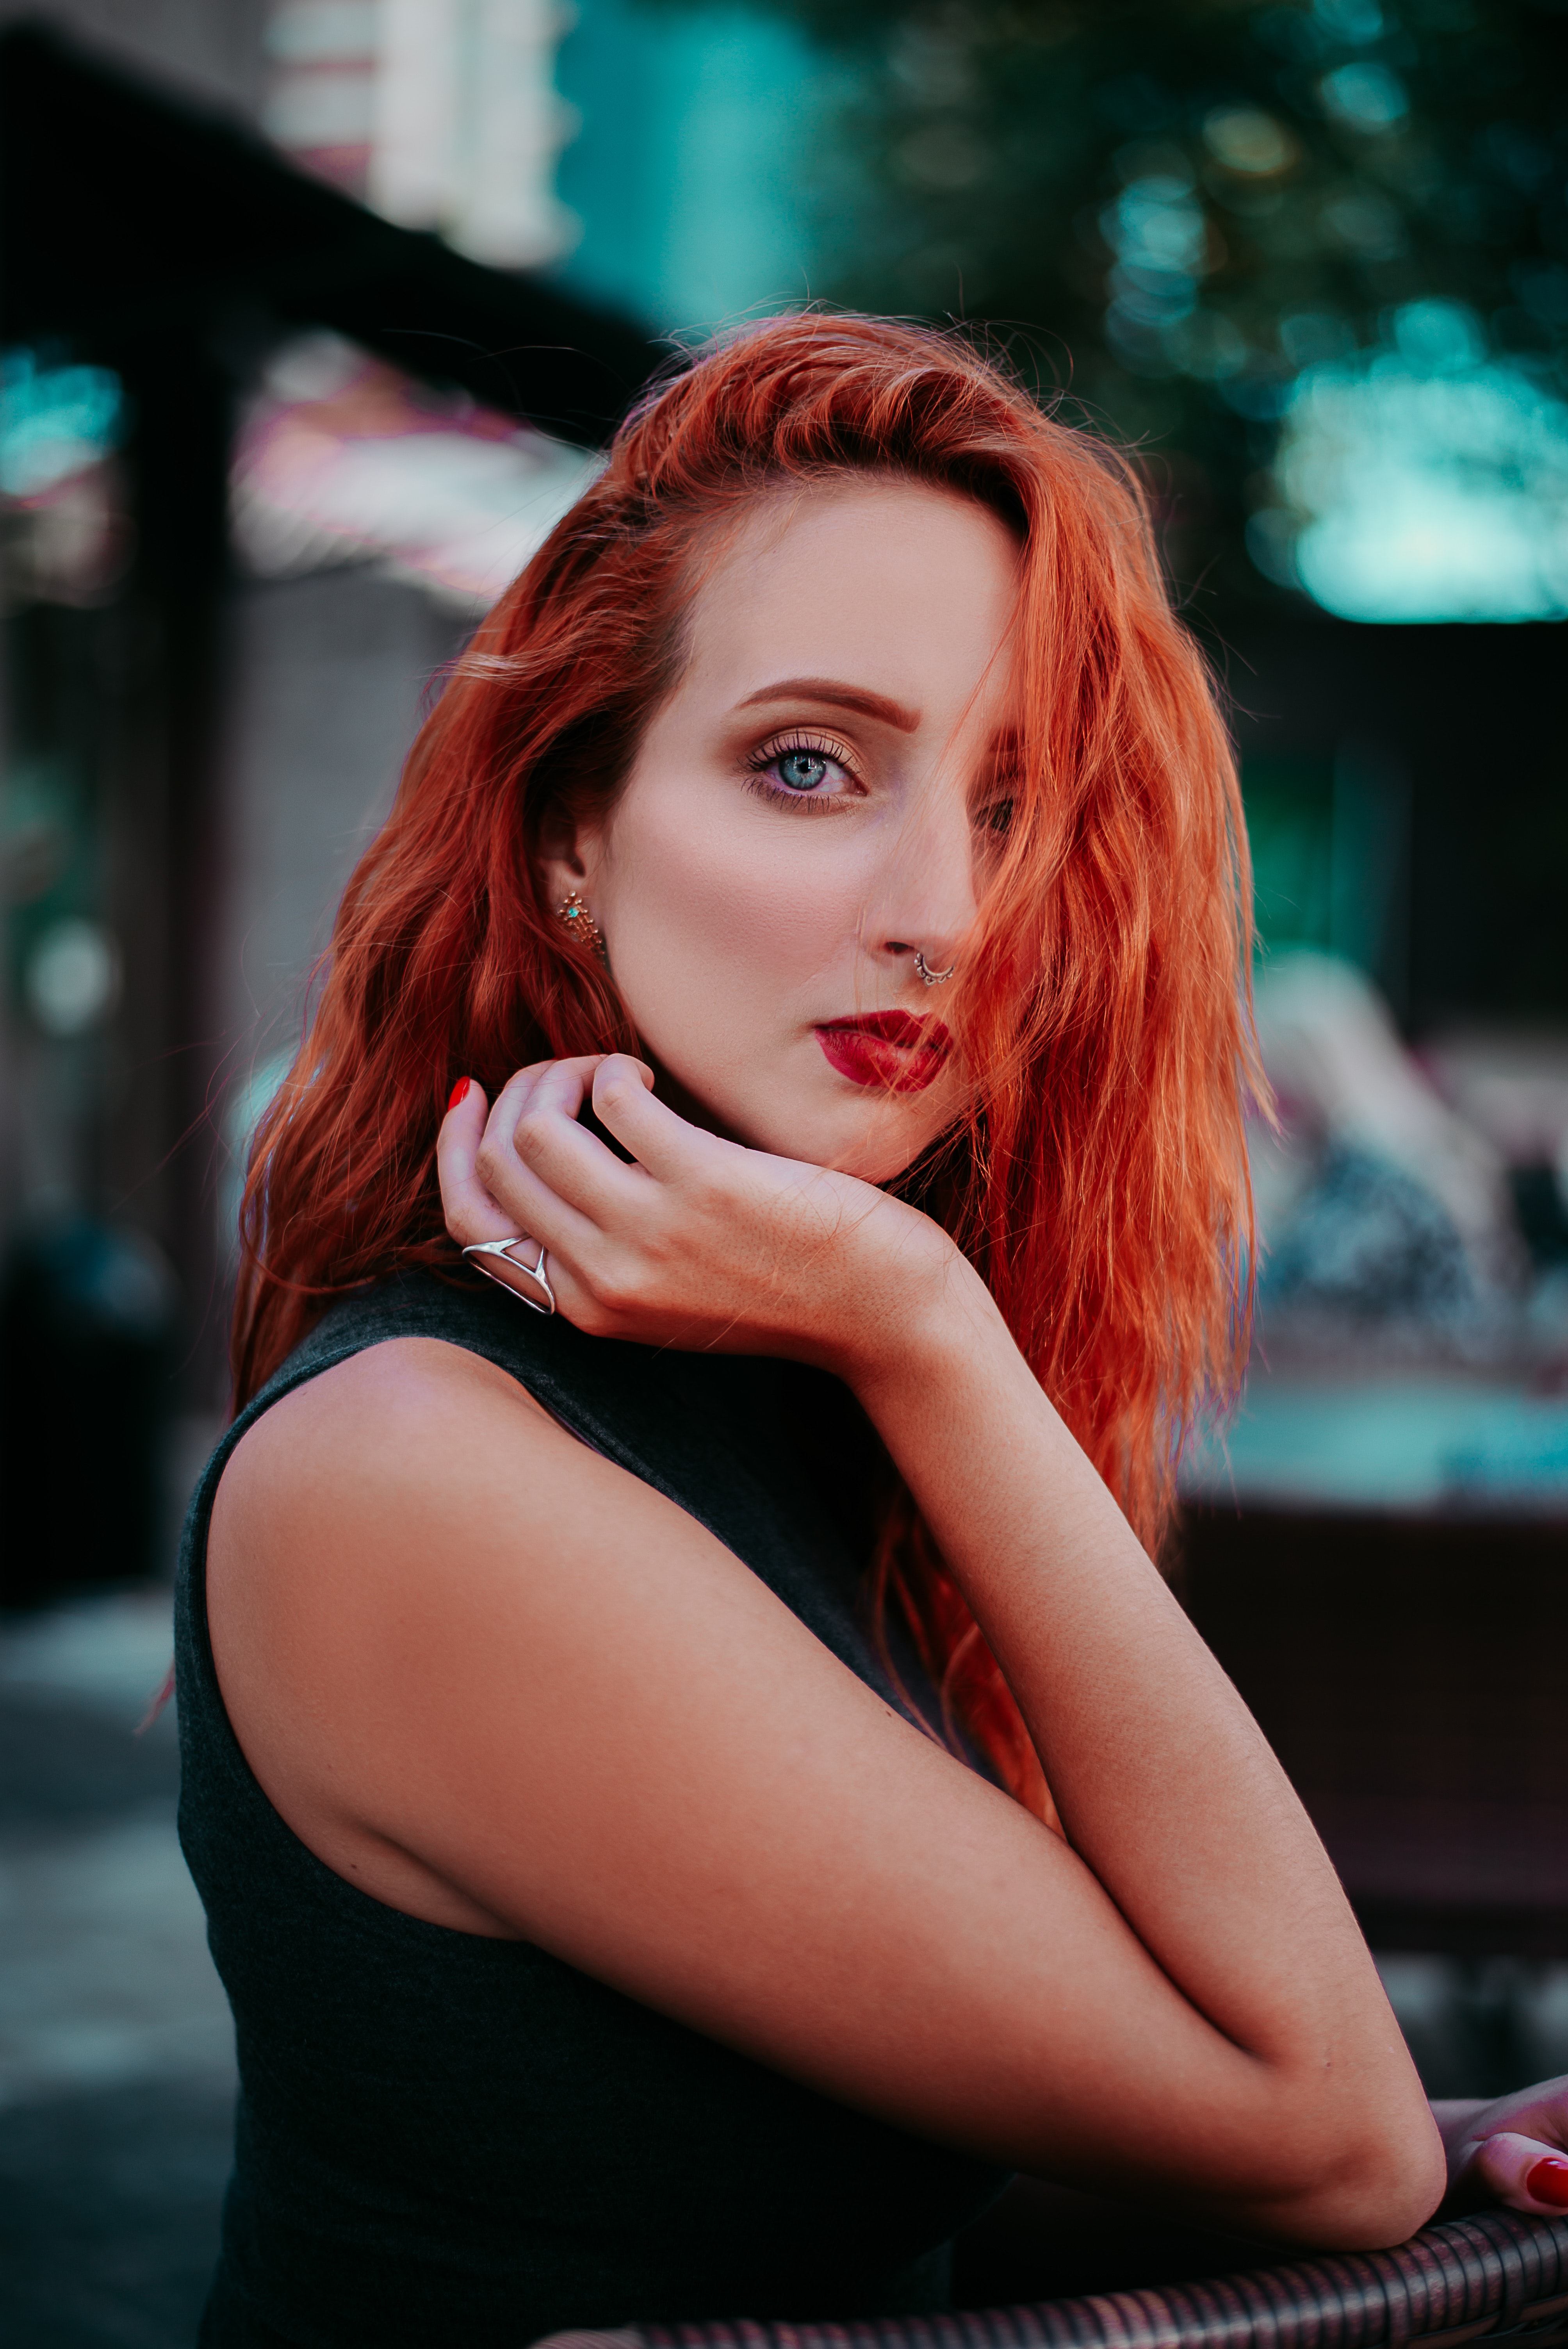
hair, face, red, red hair, beauty, lady, lip, model, skin, head, hairstyle, photo shoot, long hair, eye, fashion, photography, shoulder, brown hair, dress, flash photography, portrait photography, hair coloring, black hair